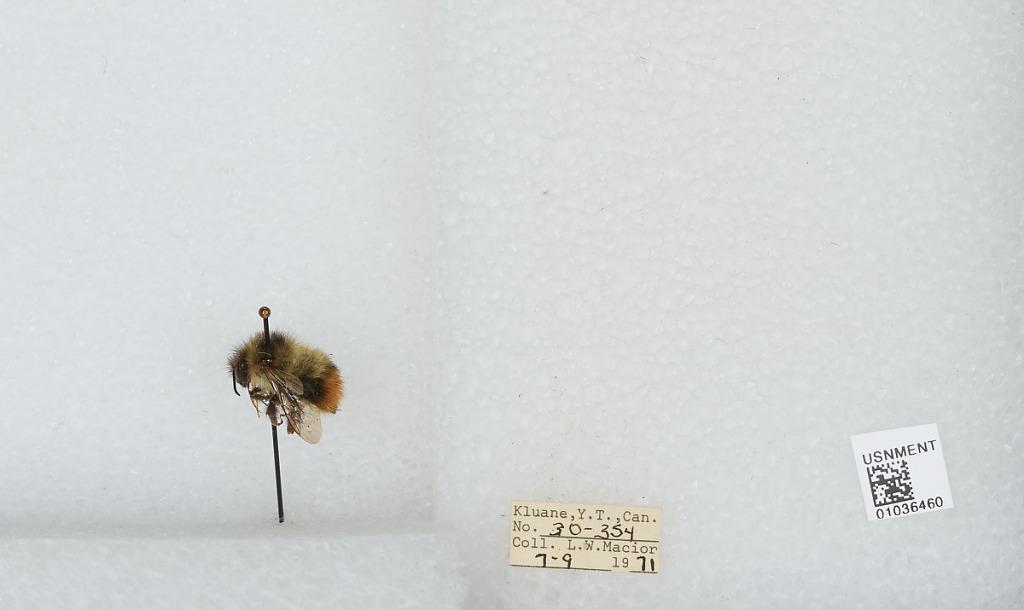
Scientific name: Bombus (Pyrobombus) mixtus Cresson
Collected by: L. Macior
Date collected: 1971-7-9
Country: Canada
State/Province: Yukon Territory
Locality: Kluane
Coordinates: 60.75, -139.5